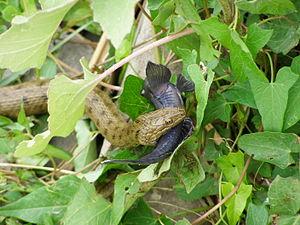
Natrix tessellata, la Couleuvre tessellée, est une espèce inoffensive de serpents de la famille des Natricidae.